André Akkari

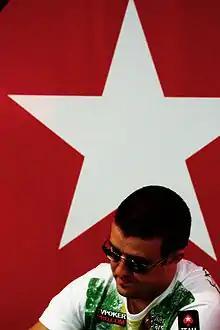
André Akkari

André Akkari (born 28 December 1974) is a Brazilian professional poker player. He is a member of Team PokerStars Pro Brazil. He won the 2011 World Series of Poker $1,500 No-Limit Hold'em event for $675,117.